Kusha Kapila

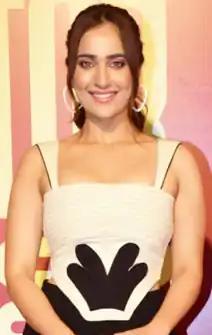
Kapila in 2023

Kusha Kapila is an Indian social media personality, comedian, and actress from New Delhi.